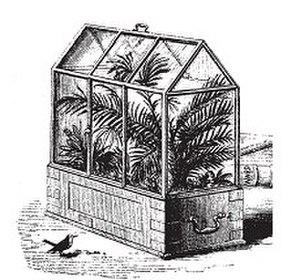
La caisse de Ward ou châssis de Ward est l'ancêtre des terrarium modernes. Serre portable destinée au transport sur longue distance des espèces végétales, elle est inventée par le docteur Nathaniel Bagshaw Ward, à Londres, autour de 1829 à l'issue d'une découverte accidentelle qui lui inspira sa construction.